Short Brothers

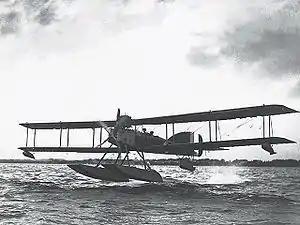
Short 184 floatplane

Due to the company's success, and the increasing number of seaplanes being produced, larger premises with ready access to the sea were needed. At that time, seaplanes were taken by road to Queenborough, then loaded onto lighters to be taken to the RNAS seaplane station on Isle of Grain to be launched and tested. In 1913, an 8.4 acre (3.4 hectare) plot of land by the river Medway about 20 miles (32 km) away at Borstal, near Rochester, Kent, was purchased from Charles Willis (a local councillor), and the planning and construction work started. By early 1915, the first facility of what was to become known as the Seaplane Works was completed: No.1 Erecting Shop. As this and the No.2 and No.3 shops became available, the workforce moved from the Eastchurch factory. No.3 shop was completed in 1917. A long concrete slipway was constructed from the centre-line of No.3 Erecting Shop to enable aircraft of up to 20 tons weight to be launched even at low tide.